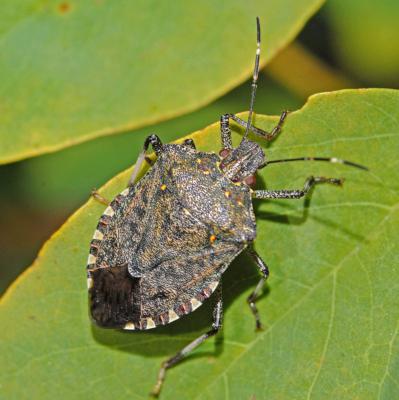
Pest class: stink_bug